A Little Stiff

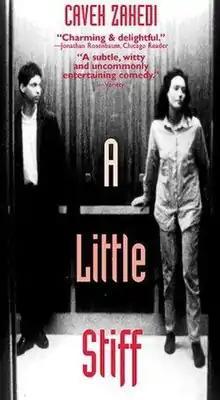

A Little Stiff is a 1991 minimalist comedy directed by Caveh Zahedi and Greg Watkins based on true events and re-enacted by the actual participants. Caveh Zahedi plays himself as a neurotic film student who develops a crush on art student Erin McKim after a brief encounter in an elevator.